Shōwa nostalgia

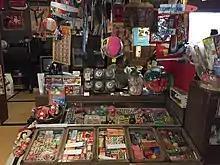
Recreation of a shop at the Shōwa Retro Packaging Museum, Ōme

The Oriental Witches volleyball team were featured in NHK Shōwa nostalgia television programmes in the 1990s.